Arthur König

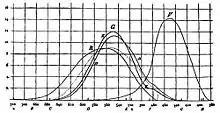
Fundamental color sensations as a function of wavelength

Other important investigations involve the sensitivity of the normal eye for differences in wavelength of light, dependence of the Newton/Grassmann laws of color mixture on light intensity, validity of Fechner's law at different light intensities, brightness of spectral hues at different light intensities,